Nikolla Naço

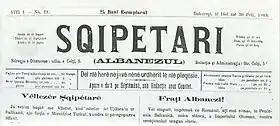
The newspaper "S(h)qipetari", published by Naço

Naço tried to get Austro-Hungarian and Italian support. He sent a letter to king Umberto I in 1892 with details about the difficulties faced by Albanians toward their national development and requested their removal through Italian intervention in the Ottoman Empire. In Bucharest the Austro-Hungarian representative Pallavicini received a report from Naço that mentioned his funding of schools in villages of Kolonjë during 1892-1894 and appeals for support to reopen them. As Naço struggled to secure money for Drita he openly asked for funds from Austria-Hungary. Due to the efforts of Naço, the director of "Drita", there were also relations by the Bashkimi Society with an Aromanian (Kutzo Vlach) organisation that was fighting in Macedonia against the Greeks. The Society of the Albanians "Drita" would remain synonymous with Naço and his activities until he died.